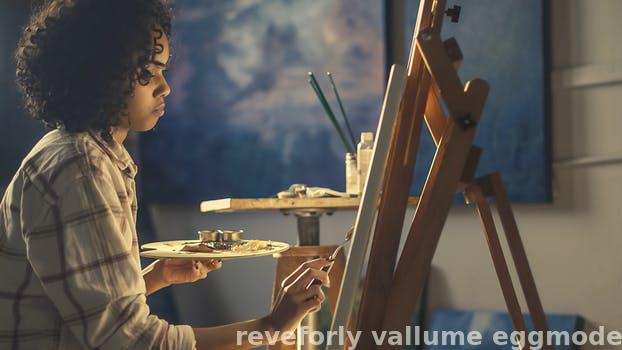
Label: Watermark